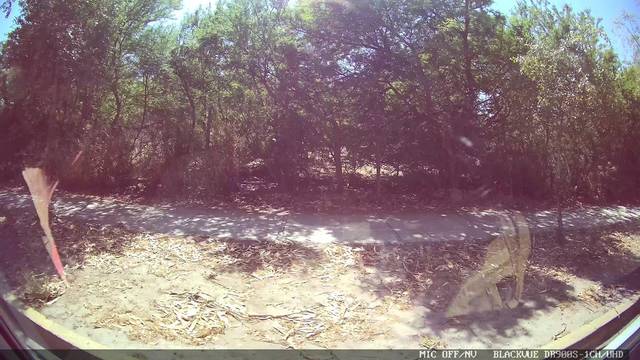
Region: Chile
Coordinates: -33.507, -70.543